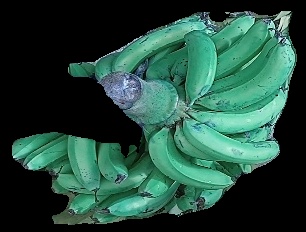
Variety: pachbale
Grade: grade3